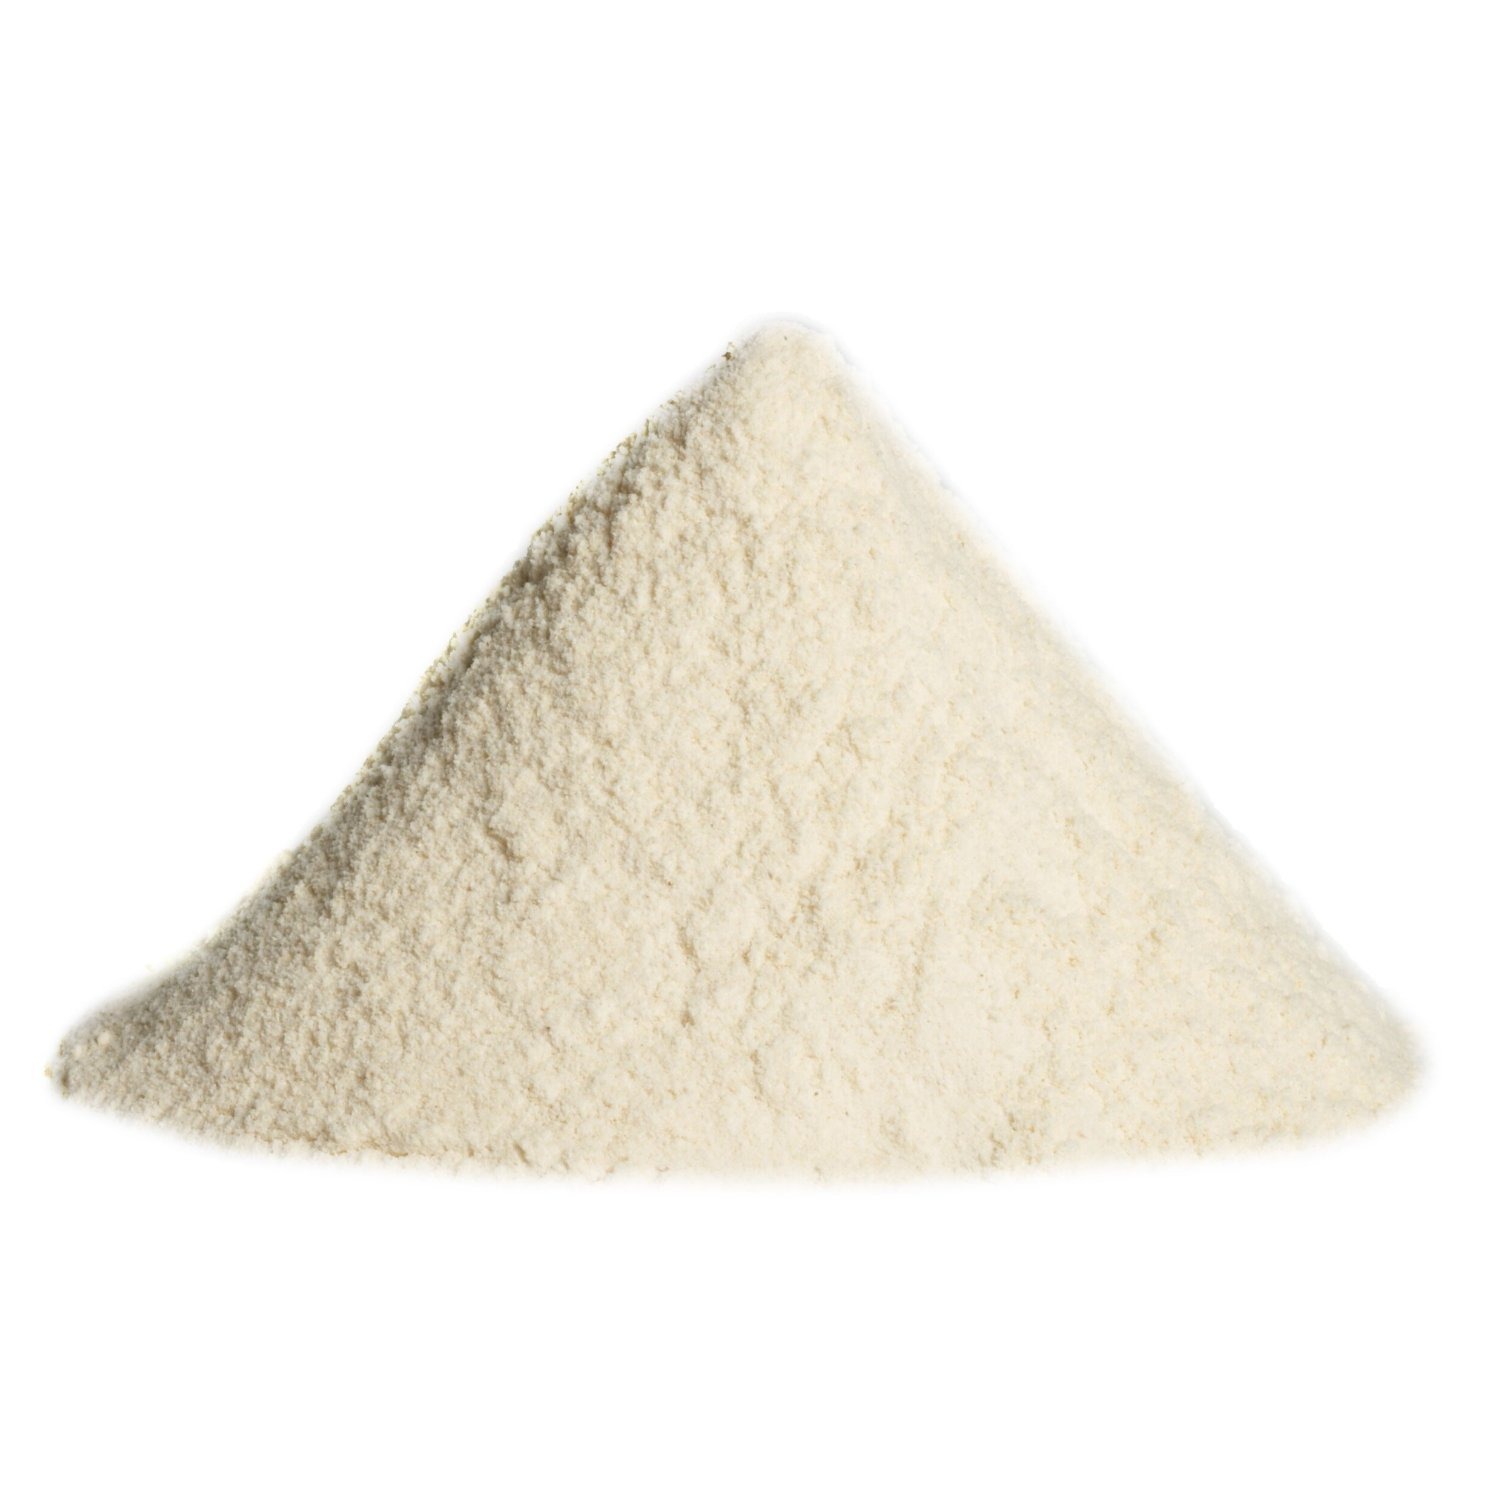
Item Name: Krusteaz Cake Mix - White, 72-Ounce
Value: 72.0
Unit: Ounce

Price: 33.33